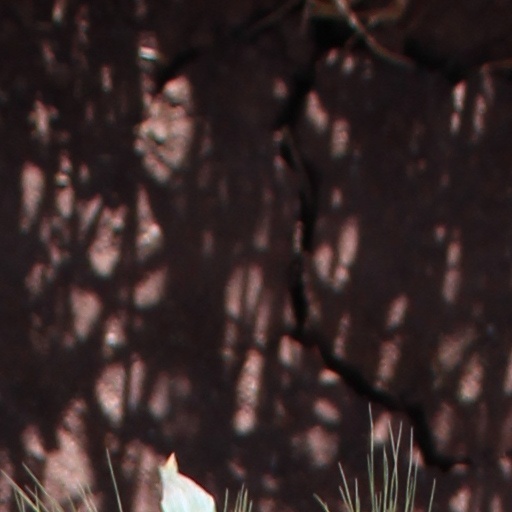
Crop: wheat